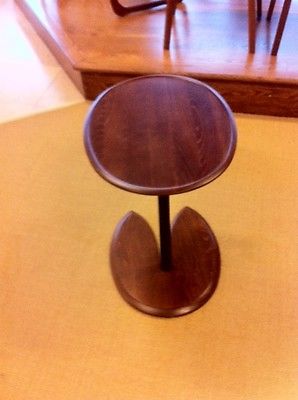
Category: table